Alex Alben

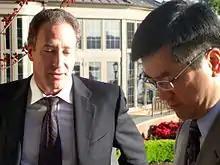
Alex Alben and Gary Locke, 2004 campaign

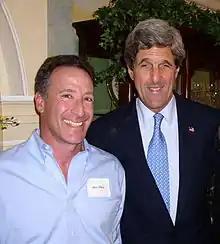
Alex Alben and John Kerry 2004 campaign

After graduating Stanford University in 1980, Alben began his career working for CBS News in New York as a research assistant to anchorman Walter Cronkite. He covered the 1980 Presidential campaign and the first Ronald Reagan inauguration. In 1981, Alben worked on the controversial CBS Reports Documentary, "The Uncounted Enemy, A Vietnam Deception," which sparked a $100 Million libel suit between General William C. Westmoreland and CBS News. The suit settled in 1985, with no payment, but a statement from CBS that Westmoreland "had done his duty as he saw fit." By this time, Alben had left CBS for Stanford Law School, where he graduated in 1984. Alben's work at CBS and on "The Uncounted Enemy" documentary are cited in the Sam Adams biography, "Who The Hell Are We Fighting?" C. Michael Haim, Steerforth Press, 2006. Adams's book, "War of Numbers," posthumously published in 1994, was the basis for the documentary.